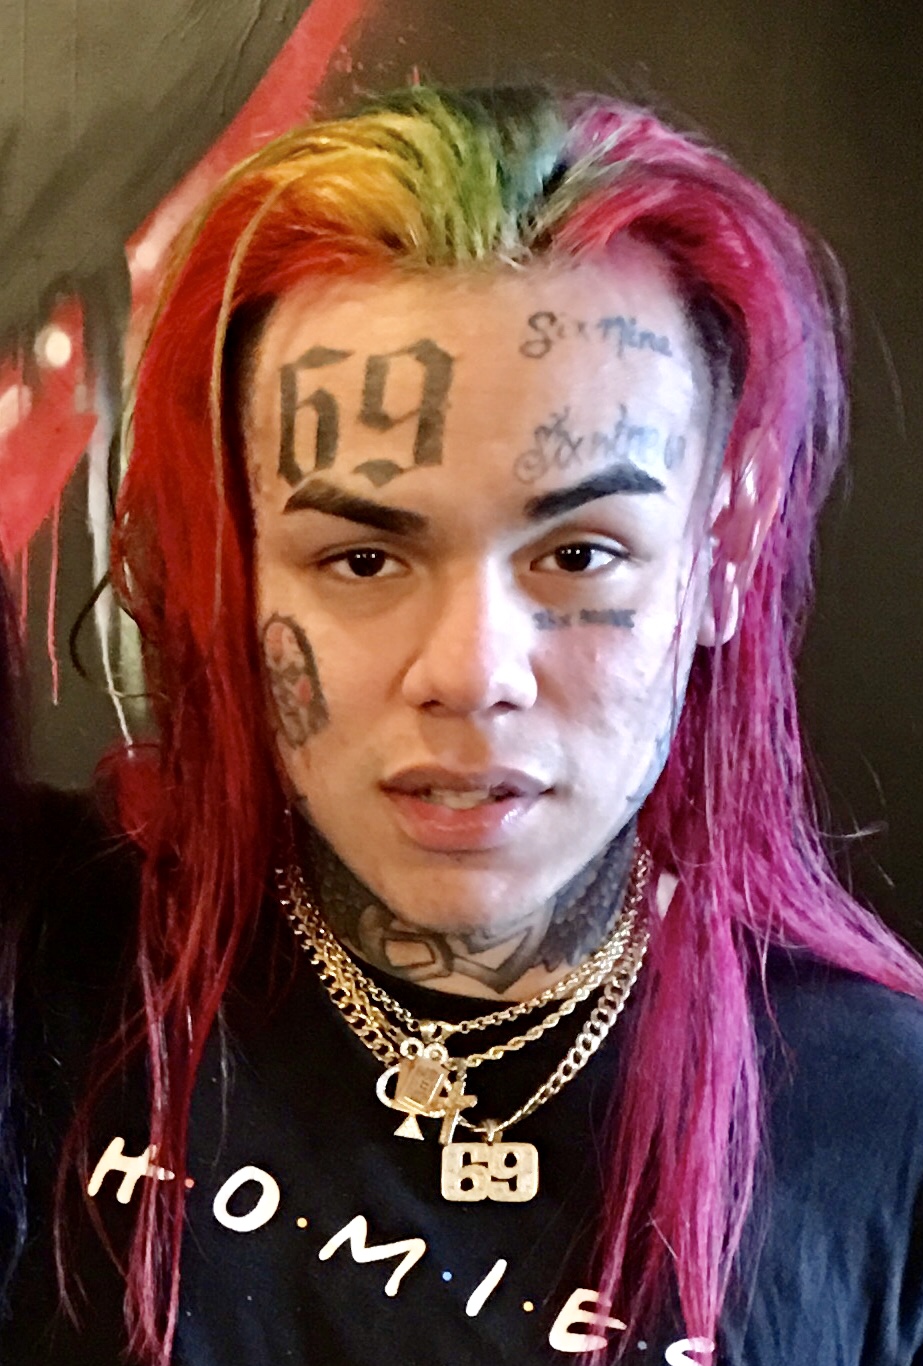
ซิกไนน์

| name = ซิกไนน์
| image = 6ix9ine (Daniel Hernadez) (cropped).jpg
| caption = ซิกไนน์ในเดือนพฤศจิกายน 2017
| birth_name = ดานีเอล เอร์นันเดซ
| alias = flatlist|
* Tekashi69
* Tekashi 6ix9ine
* Wallah Dan
| birth_place = นครนิวยอร์ก สหรัฐ
| occupation = แร็ปเปอร์
| years_active = 2012–ปัจจุบัน
| label = flatlist|
* จีเน
* Create Music Group|ครีเอต
* เทนแครัตโปรเจกต์
* Virgin Music Label & Artist Services|เวอร์จิน
* สคัมแก๊ง
* Shotti|เทรย์เวย์
Infobox person|embed=yes
| signature = 6ix9ine's signature.svg
| children = 2
ดานีเอล เอร์นันเดซ (; เกิด 8 พฤษภาคม ค.ศ. 1996) หรือชื่อในวงการคือ ซิกไนน์ (6ix9ine มักเขียน 6IX9INE, ออกเสียงว่า "six nine") เดิมชื่อ เทเคชิซิกไนน์ (Tekashi69) เป็นแร็ปเปอร์ชาวอเมริกัน เพลงของเขาโดดเด่นด้วยรูปแบบการแร็ปที่ดุดัน บุคลิกของเขามีลักษณะเฉพาะตัวอย่างทรงผมสีรุ้ง รอยสักที่ครอบคลุมเป็นบริเวณกว้าง ประเด็นทางกฎหมาย และการทะเลาะวิวาทกับผู้มีชื่อเสียง
เอร์นันเดซกลายเป็นที่รู้จักอย่างกว้างขวางในปลายปี 2017 หลังจากออกซิงเกิลเปิดตัว "กัมโม" ซึ่งเป็นเพลงที่ประสบความสำเร็จระยะเวลานาน (sleeper hit) ต่อมาเขาได้ออกมิกซ์เทปชื่อ "เดย์ซิกไนน์" (2018) มีซิงเกิลในอัลบั้มอย่าง "คูดา", "คิคิ (เพลง)|คิคิ" (ร้องรับเชิญโดยเฟตตีแวป และอะบูเกิลวิตดาฮูดดี) และ "ก็อตตี" ซึ่งทั้งหมดอยู่บนชาร์ตบิลบอร์ด ฮอต 100|"บิลบอร์ด" ฮอต 100 "ฟีฟี (เพลง)|ฟีฟี" (ร้องรับเชิญโดยนิกกี มินาจ และเมอดาบีตซ์) ซิงเกิลที่สองจากอัลบั้มเปิดตัวของเขา "ดัมมีบอย" (2018) ขึ้นสูงสุดที่อันดับสามบนฮอต 100 แม้จะได้รับคำวิจารณ์ในแง่ลบ แต่ก็สามารถขึ้นถึงอันดับสองบนบิลบอร์ด 200|"บิลบอร์ด" 200 และได้รับการรับรองระดับการรับรองอาร์ไอเอเอ|ทองคำขาวจากสมาคมผู้ประกอบกิจการเพลงของสหรัฐอเมริกา (RIAA)
== อ้างอิง ==
== แหล่งข้อมูลอื่น ==
*
*
หมวดหมู่:บุคคลที่เกิดในปี พ.ศ. 2539
หมวดหมู่:บุคคลที่ยังมีชีวิตอยู่
หมวดหมู่:แร็ปเปอร์ชาวอเมริกันในศตวรรษที่ 21
หมวดหมู่:ชาวอเมริกันเชื้อสายปวยร์โตรีโก